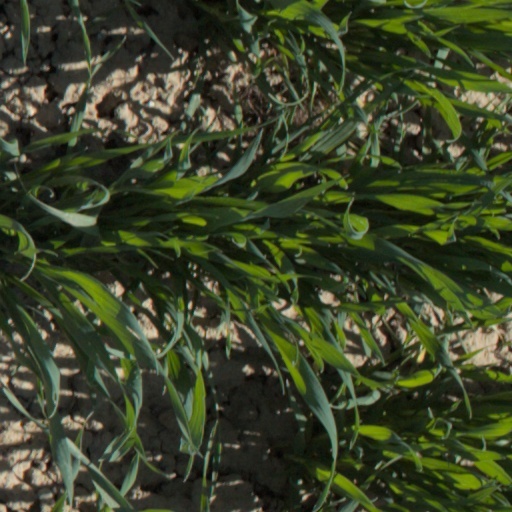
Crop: wheat